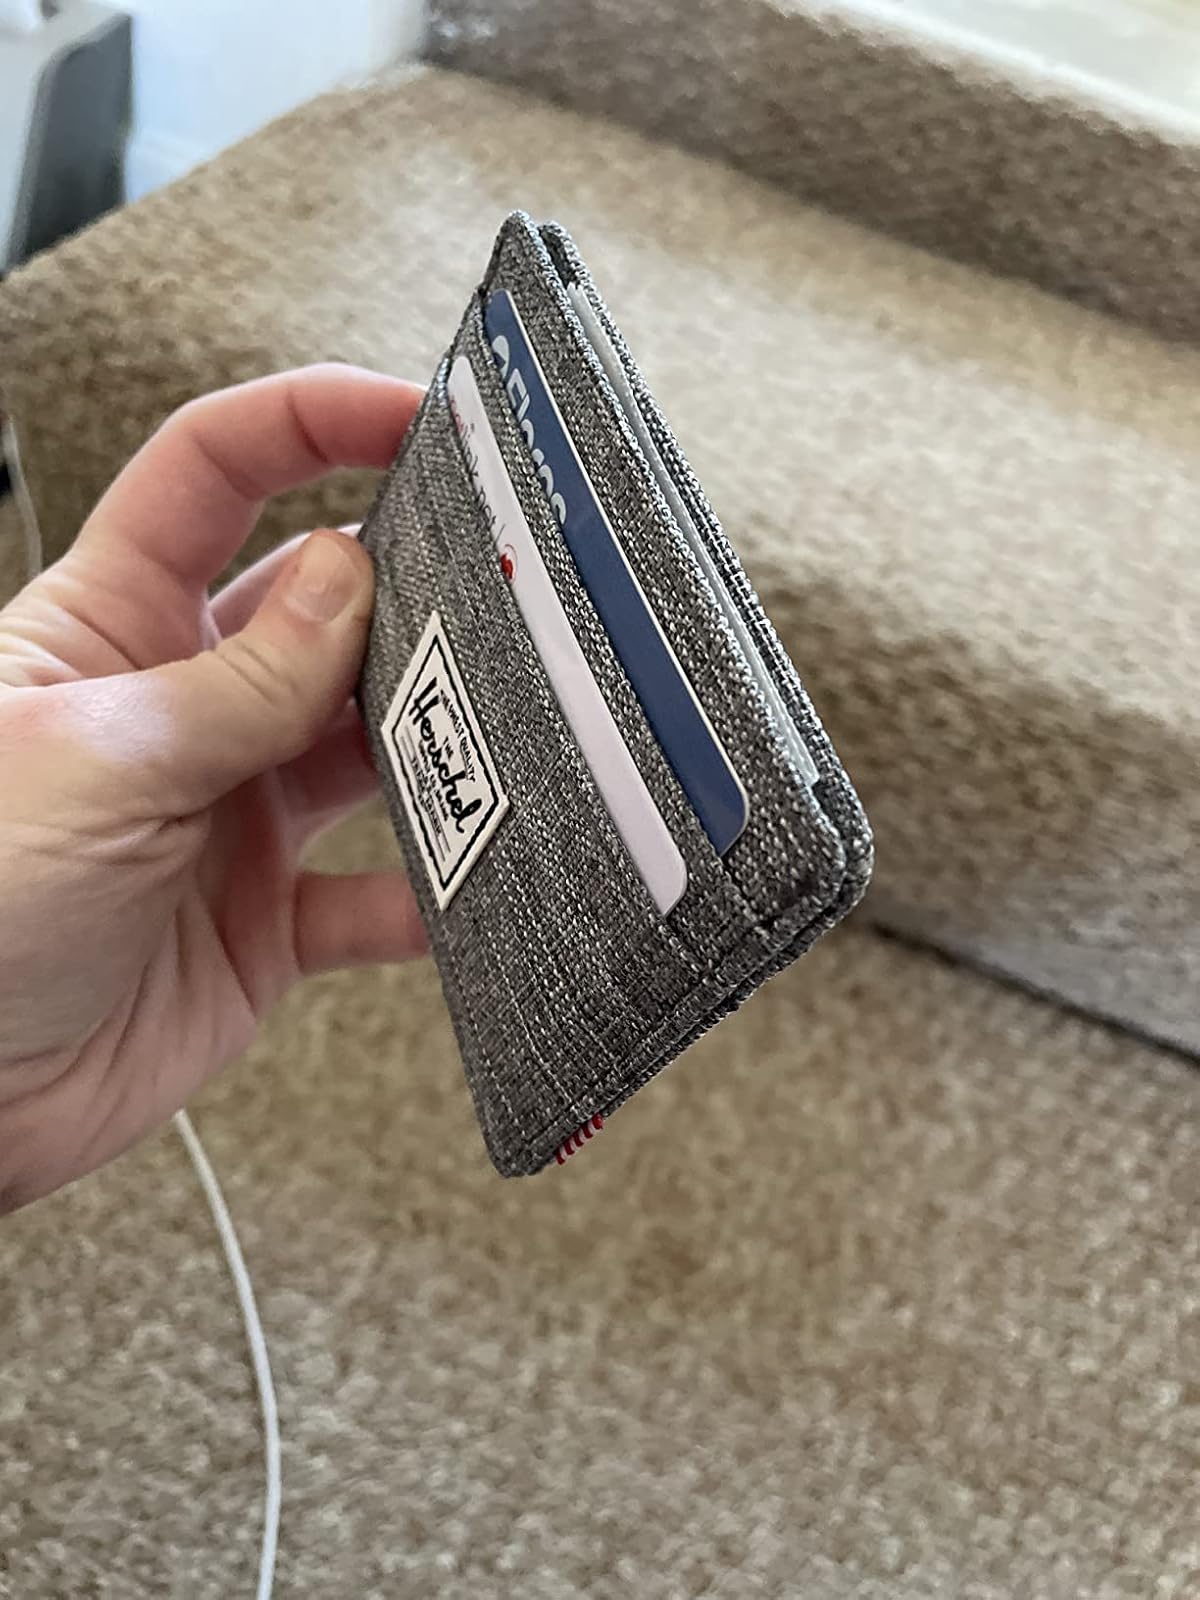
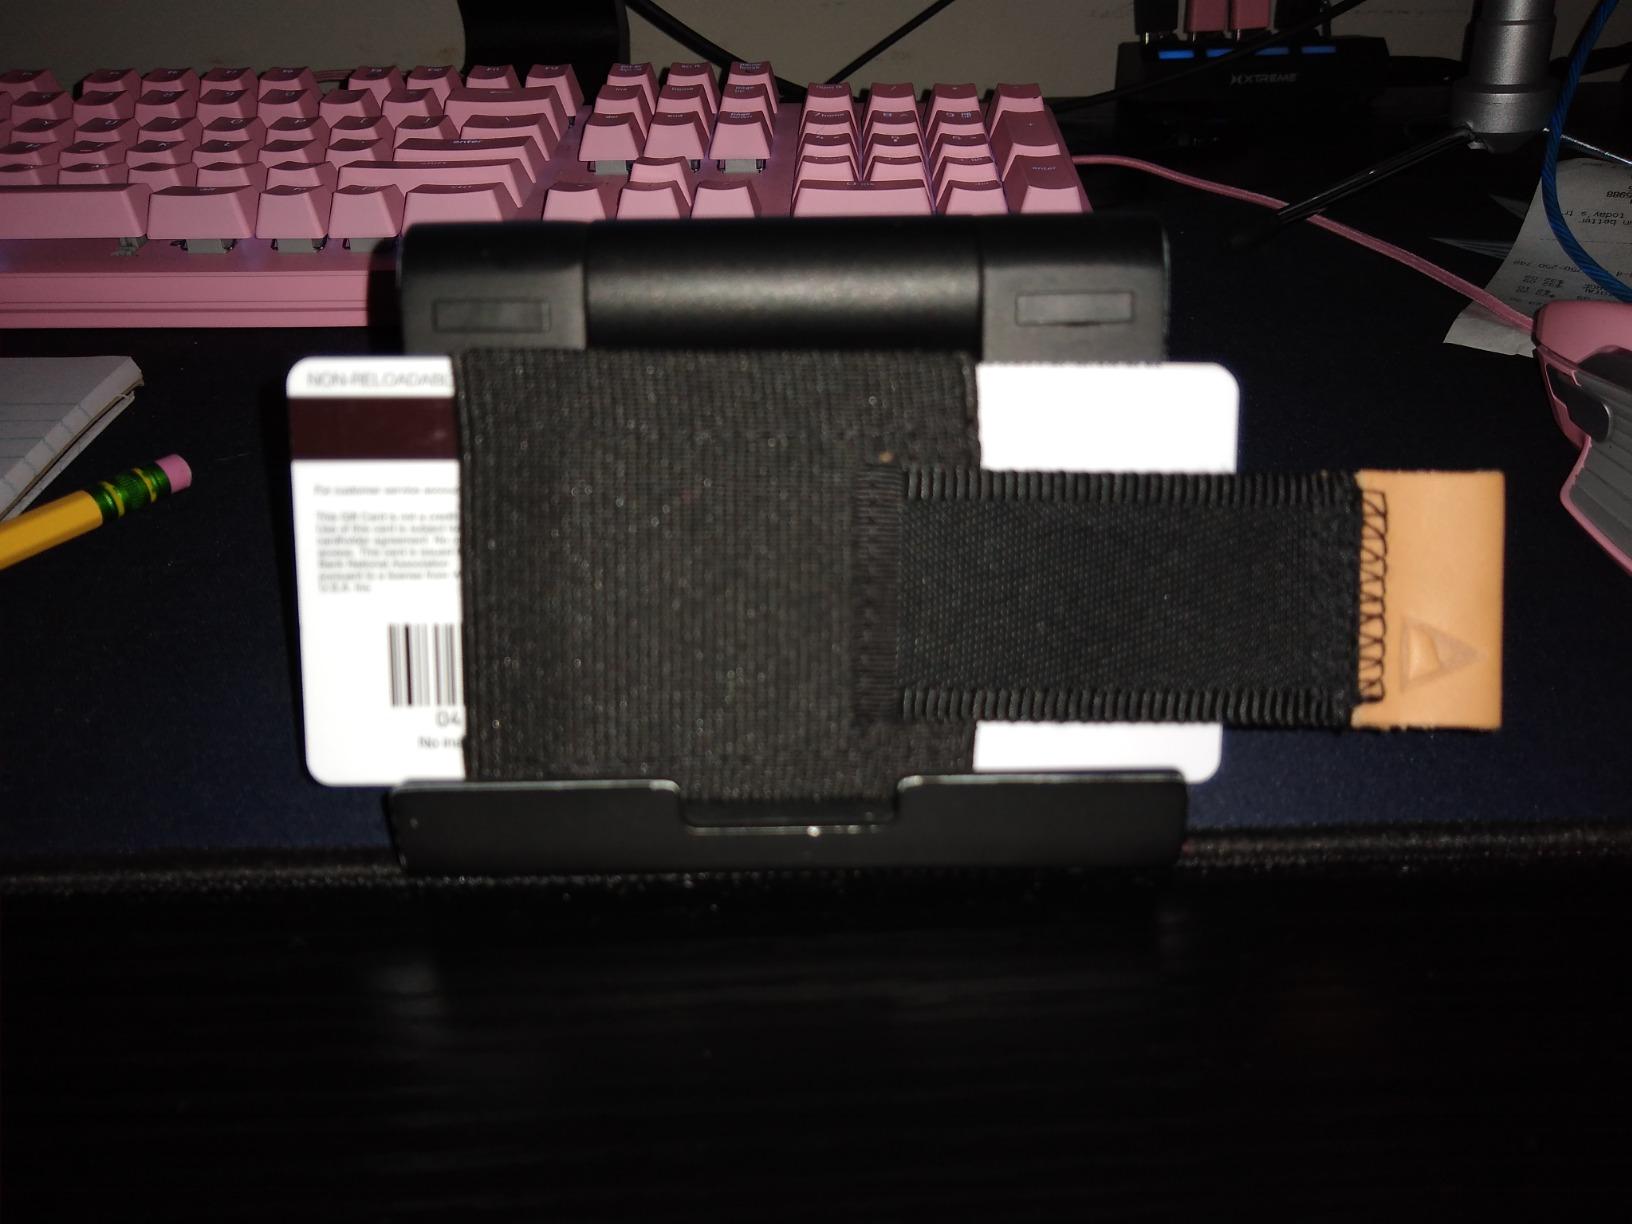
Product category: accessories_wallet
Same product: no